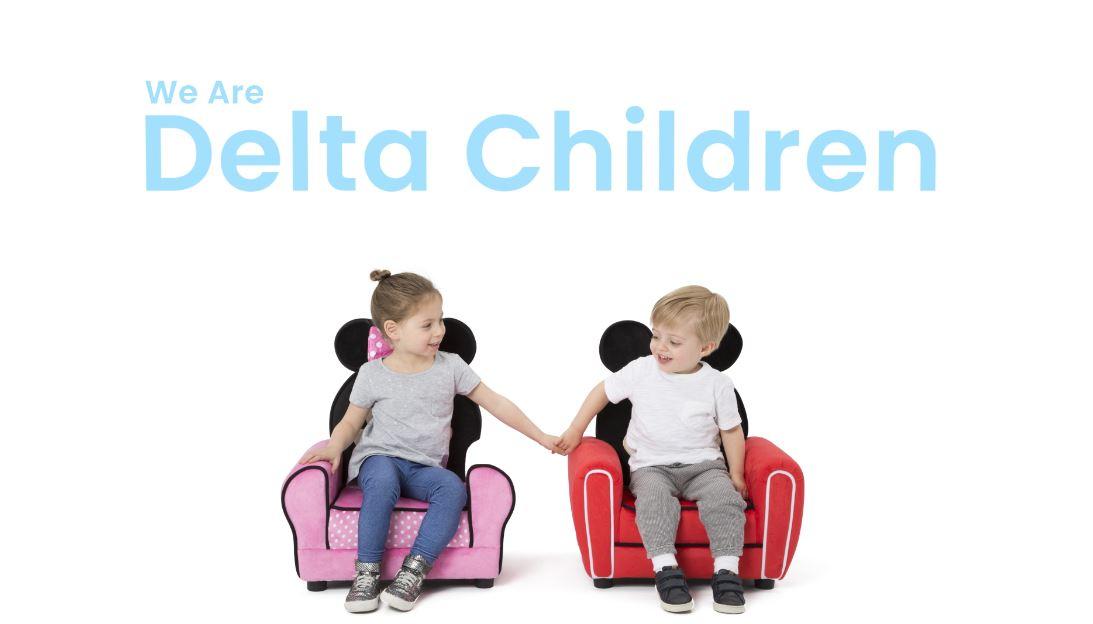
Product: Delta Children Disney Minnie Mouse Upholstered Chair
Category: Home & Kitchen | Furniture | Kids' Furniture | Chairs & Seats
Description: Recommended for ages 3 to 6 Holds up to 100 pounds.
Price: $56.99